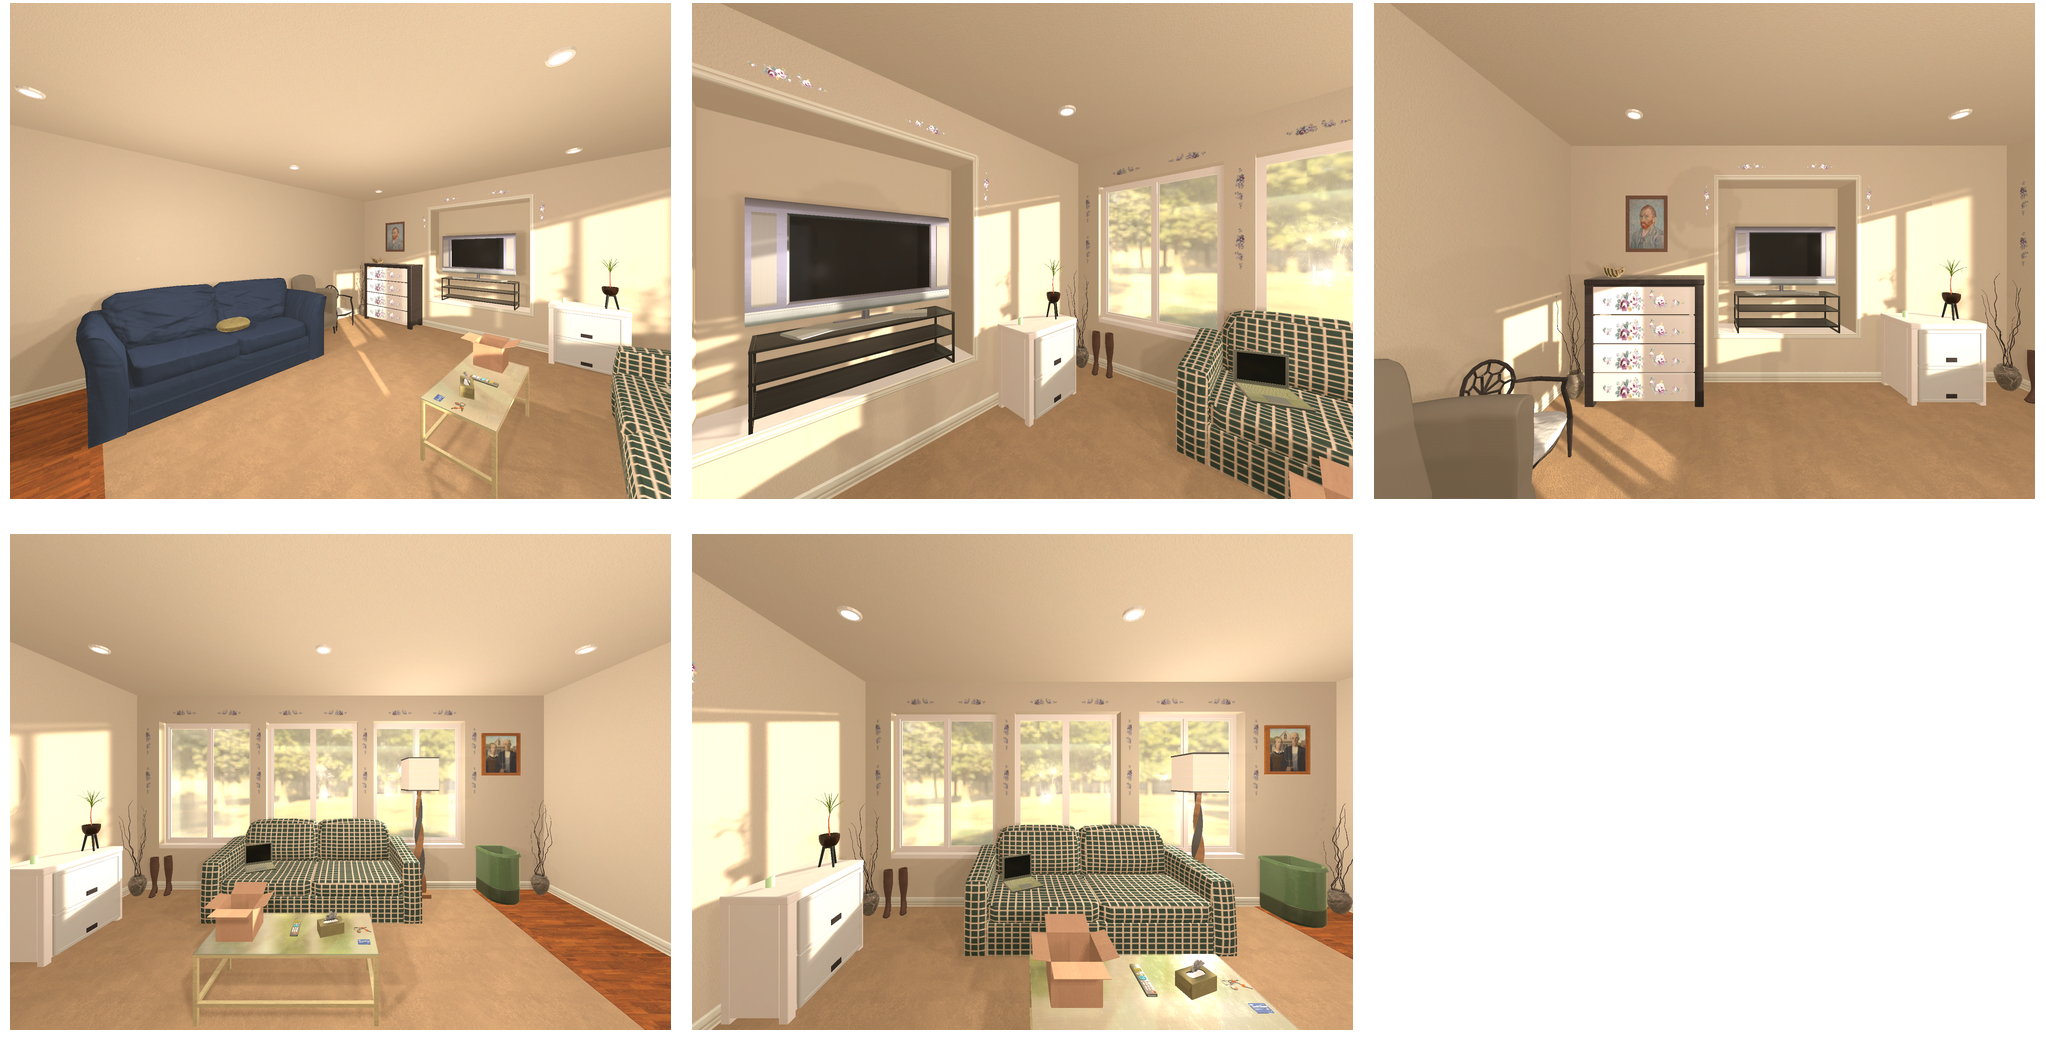Task instruction: Open the cabinet.
Answer: {"task_instruction": "Open the cabinet.", "nodes": ["cabinet", "handle1", "handle2"], "edges": [{"functional_relationship": "openorclose", "object1": "handle1", "object2": "cabinet", "spatial_relations": ["close", "in_front_of"], "is_touching": true}, {"functional_relationship": "openorclose", "object1": "handle2", "object2": "cabinet", "spatial_relations": ["close", "in_front_of"], "is_touching": true}], "action_type": "pull", "function_type": "open_close_control"}